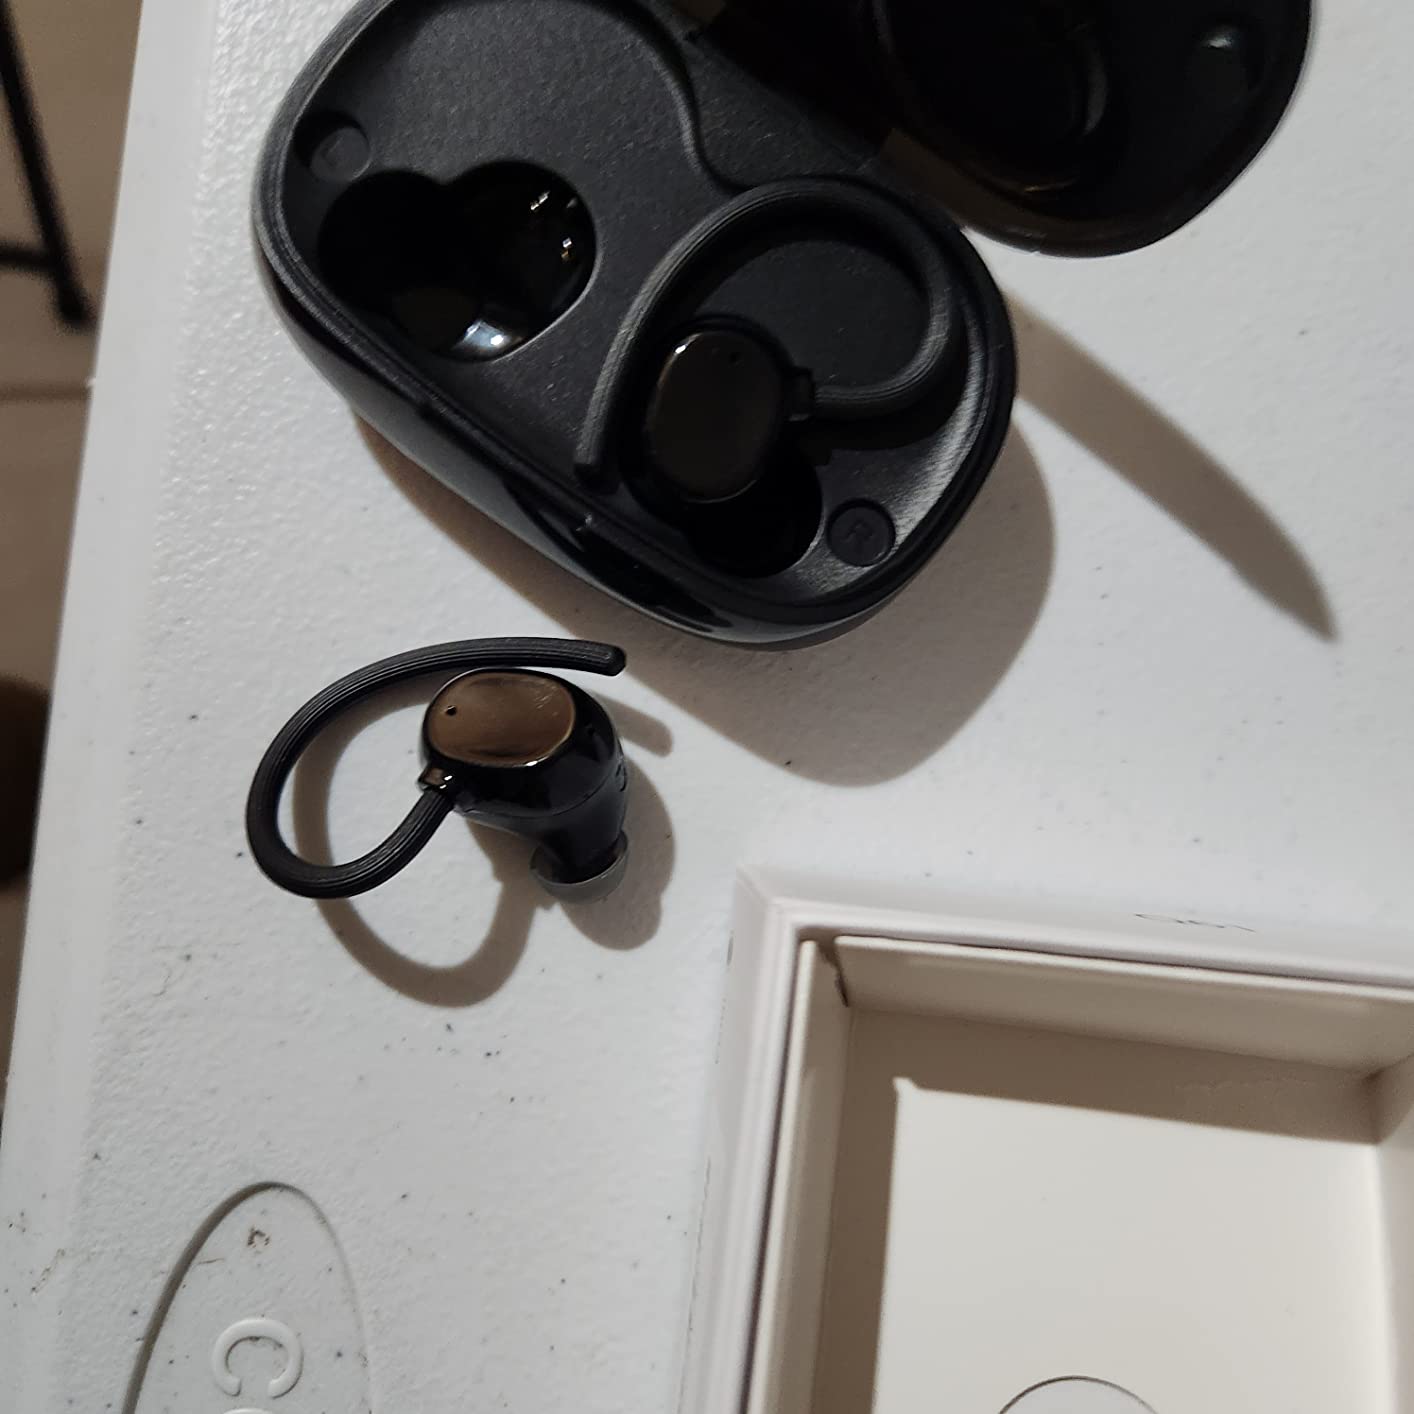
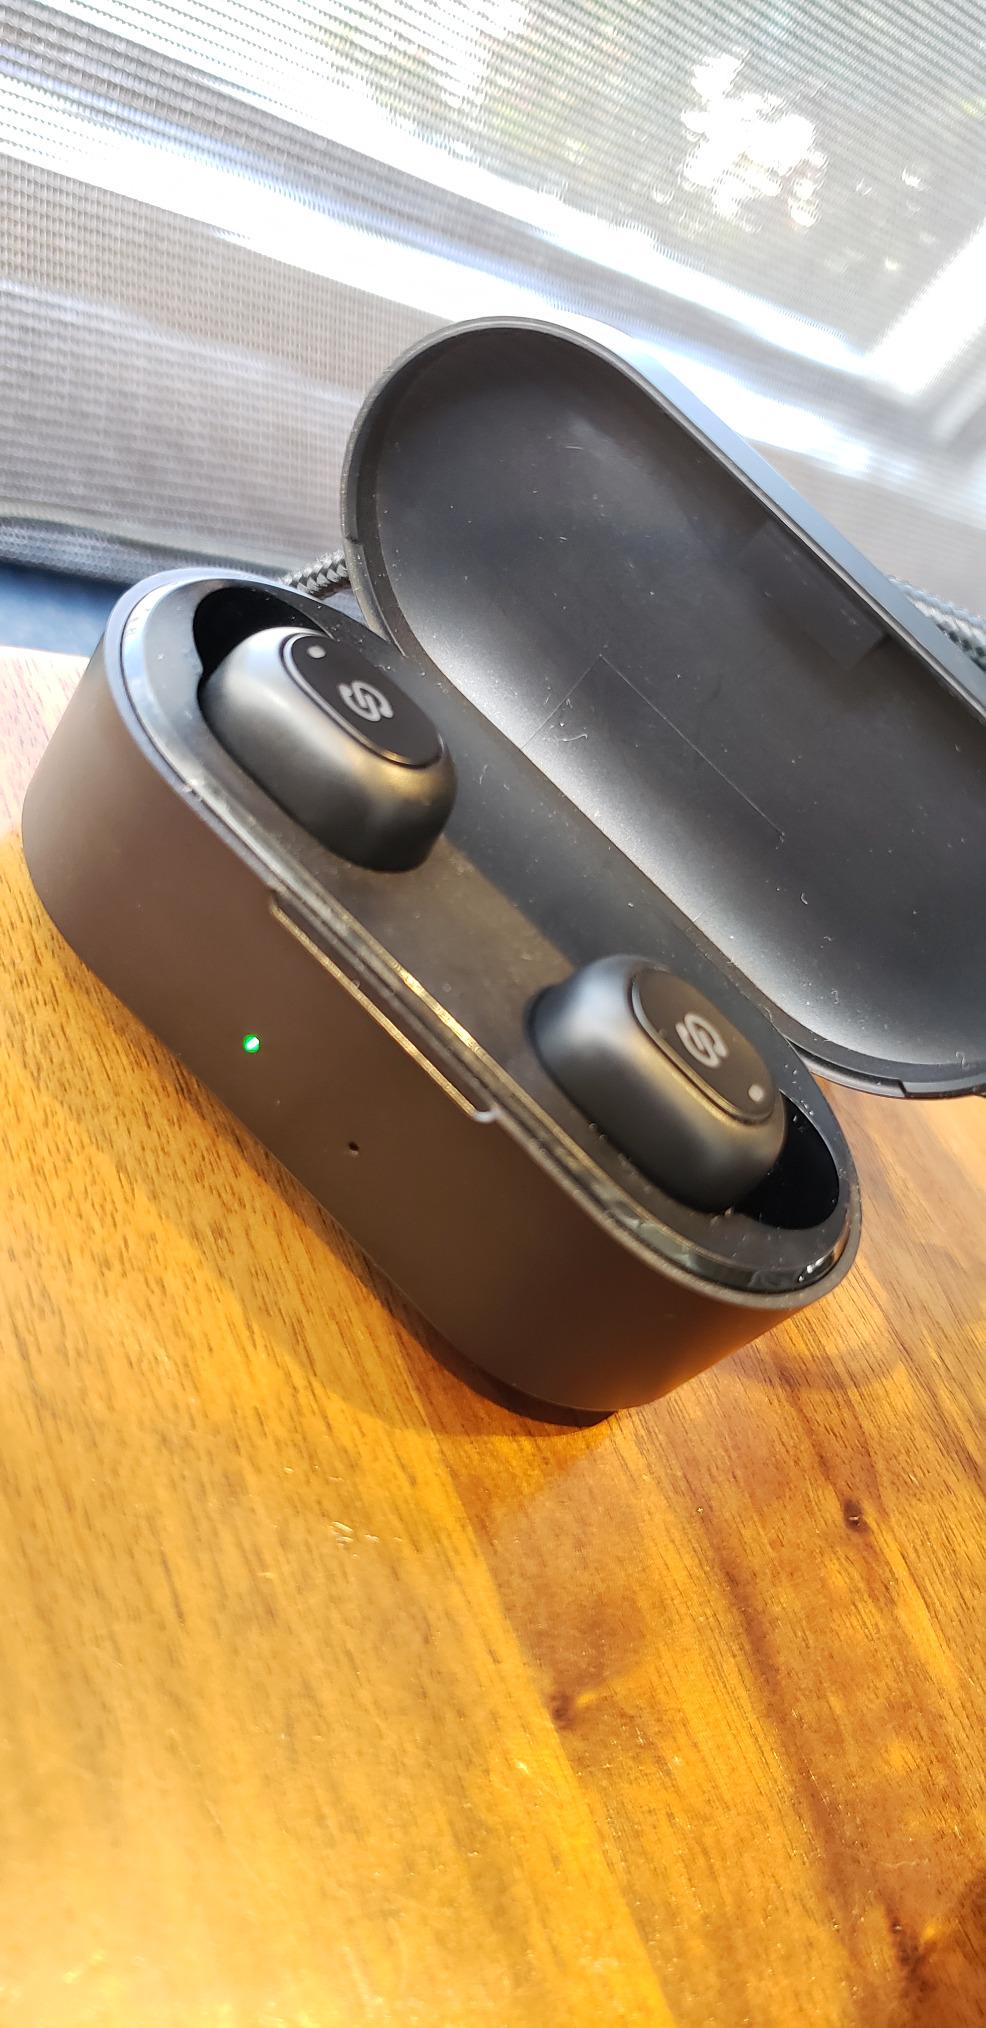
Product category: earbuds
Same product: no